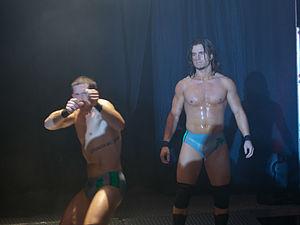
Austin Jenkins, mieux connu sous son nom de ring Adam Cole, est un catcheur américain. Il travaille actuellement à la World Wrestling Entertainment dans la division NXT.
Kyle Greenwood est un lutteur canadien plus connu sous le nom de Kyle O'Reilly. Il est aussi connu pour avoir lutté à la Ring of Honor où il a gagné le titre de ROH World Tag Team Championship à trois reprises.
L'édition 2015 de Final Battle est une manifestation de catch en paiement à la séance, produite par la fédération américaine Ring of Honor, initialement diffusée en haute définition et en direct sur le câble et via satellite, aux États-Unis. Elle est également disponible en ligne, sur le site d'hébergement de vidéos Ustream. Le pay-per-view s'est déroulé le 18 décembre 2015 au 2300 Arena à Philadelphie, en Pennsylvanie. Ce pay-per-view est considéré comme l'un des plus gros succès de la fédération. Pour cette 14ᵉ édition de Final Battle, plusieurs catcheurs sont présentés sur l'affiche promotionnelle.